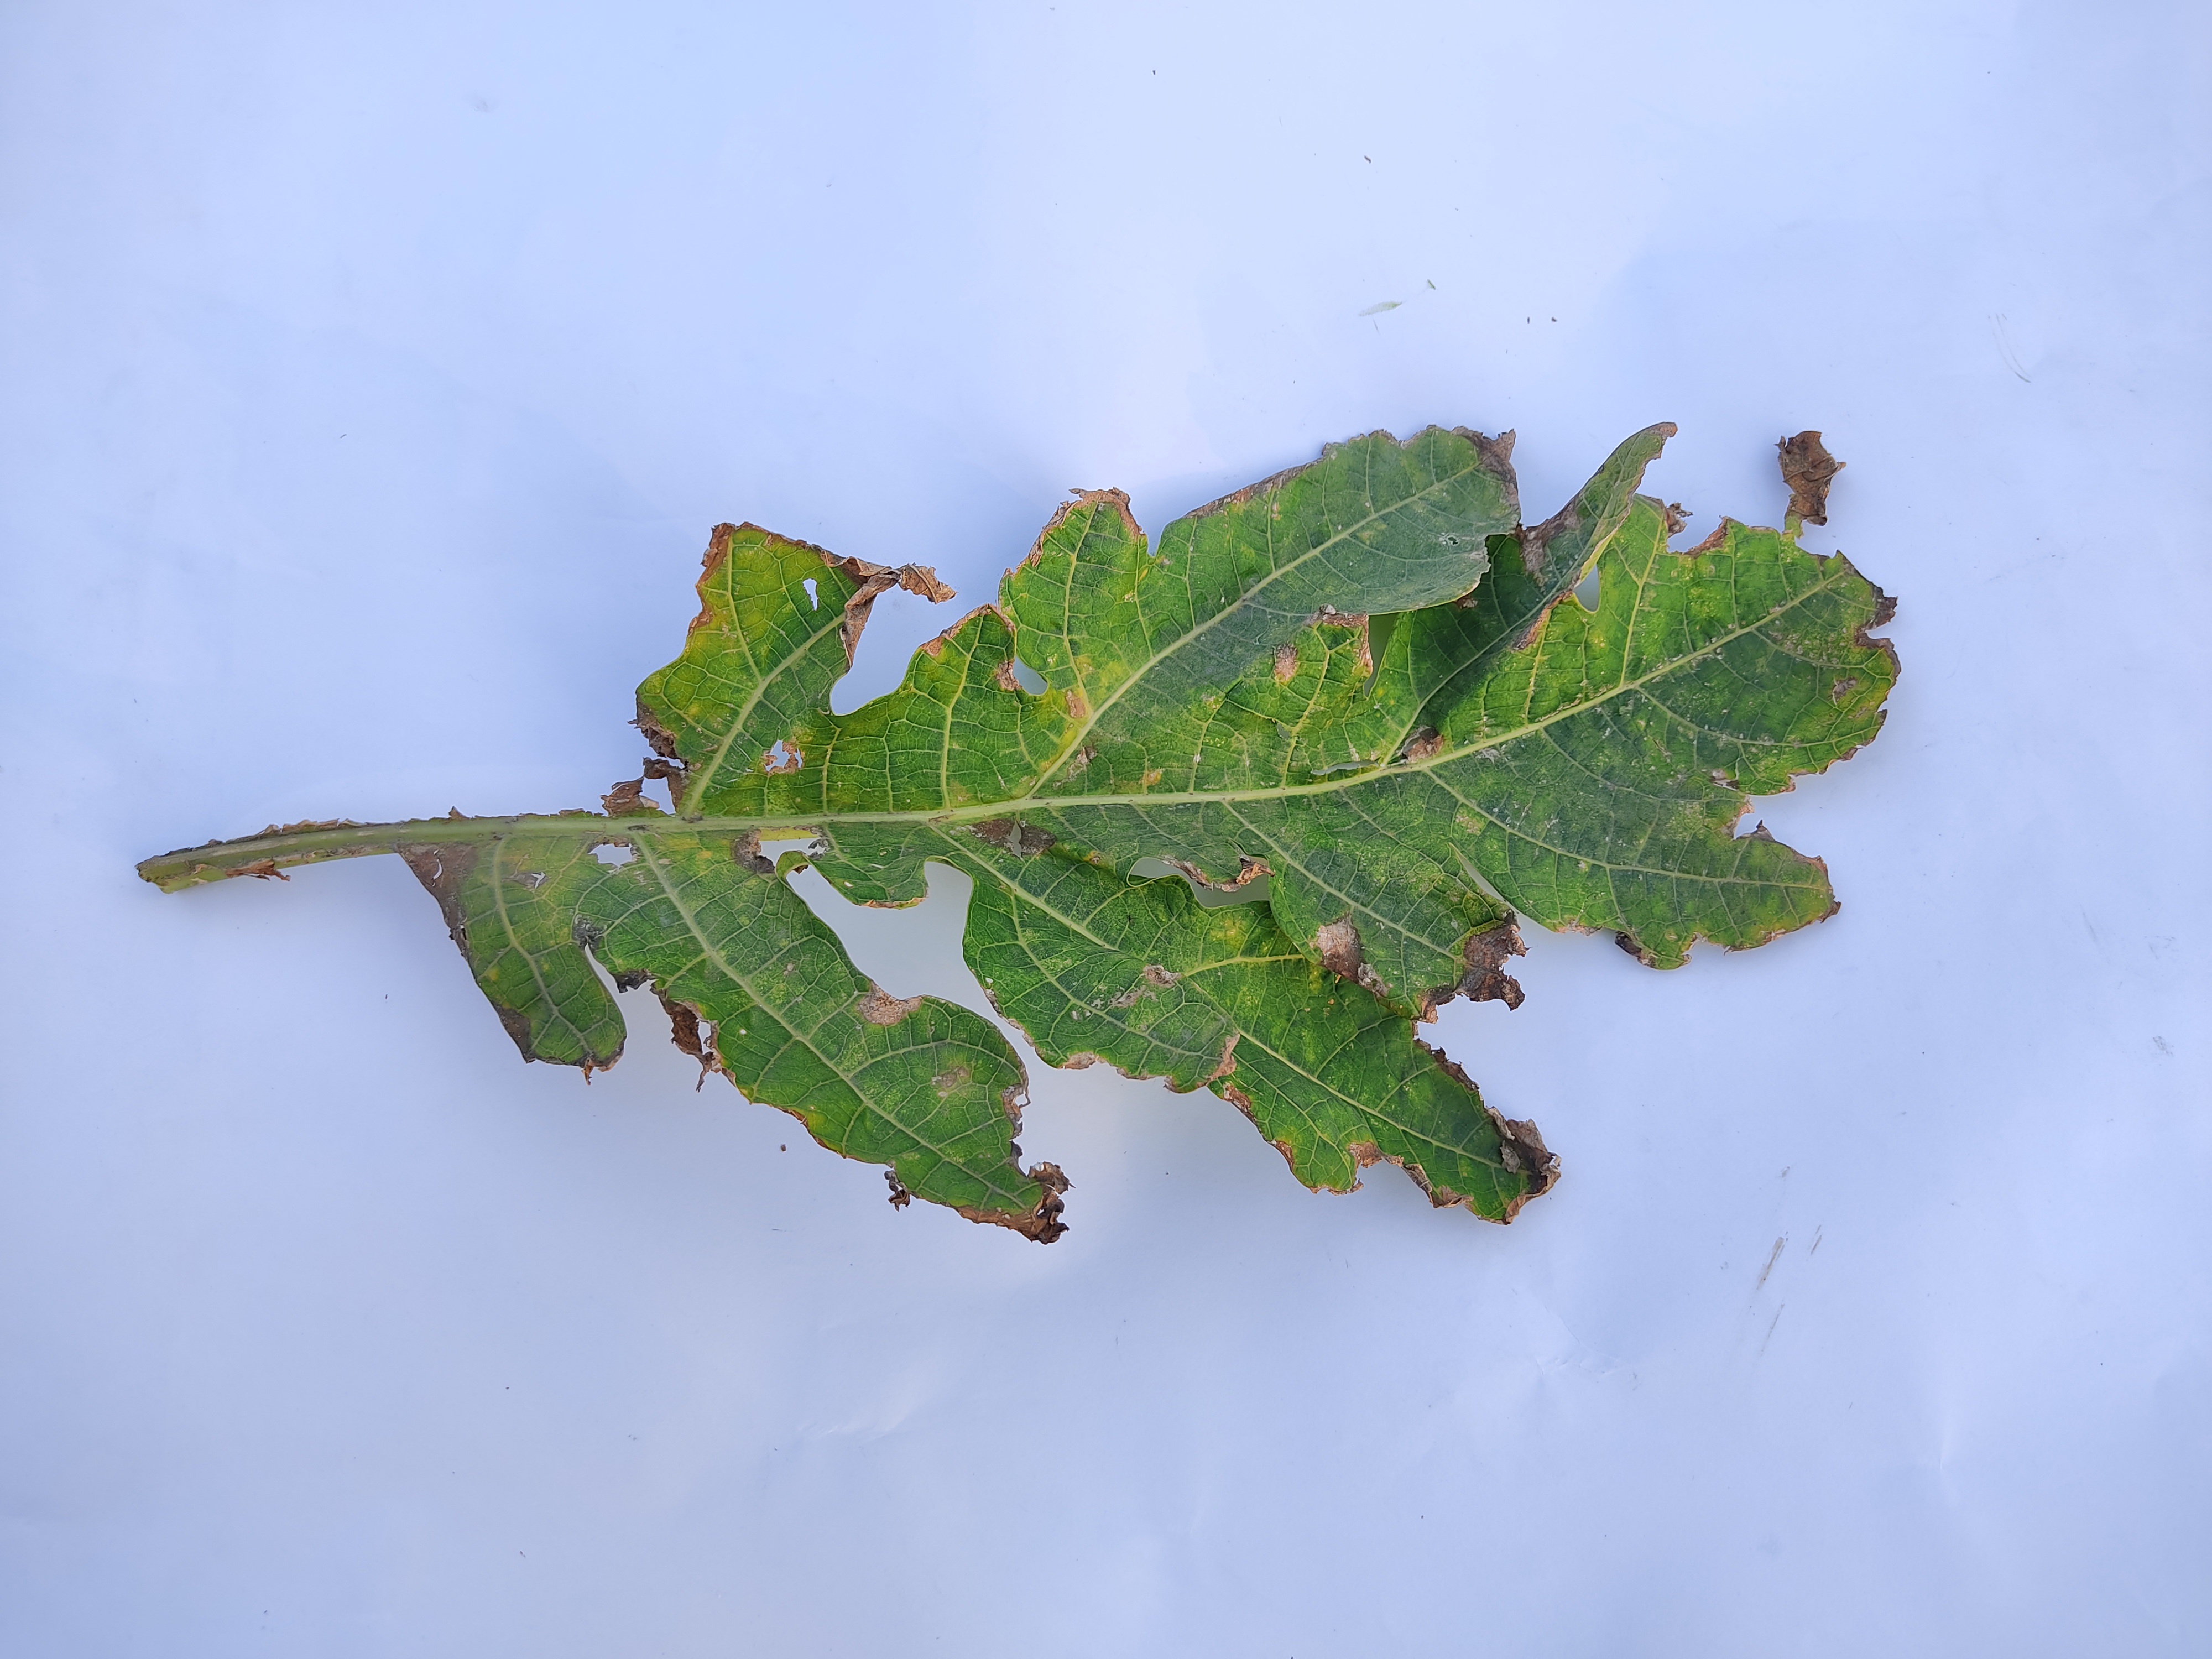
Label: Mite Disease